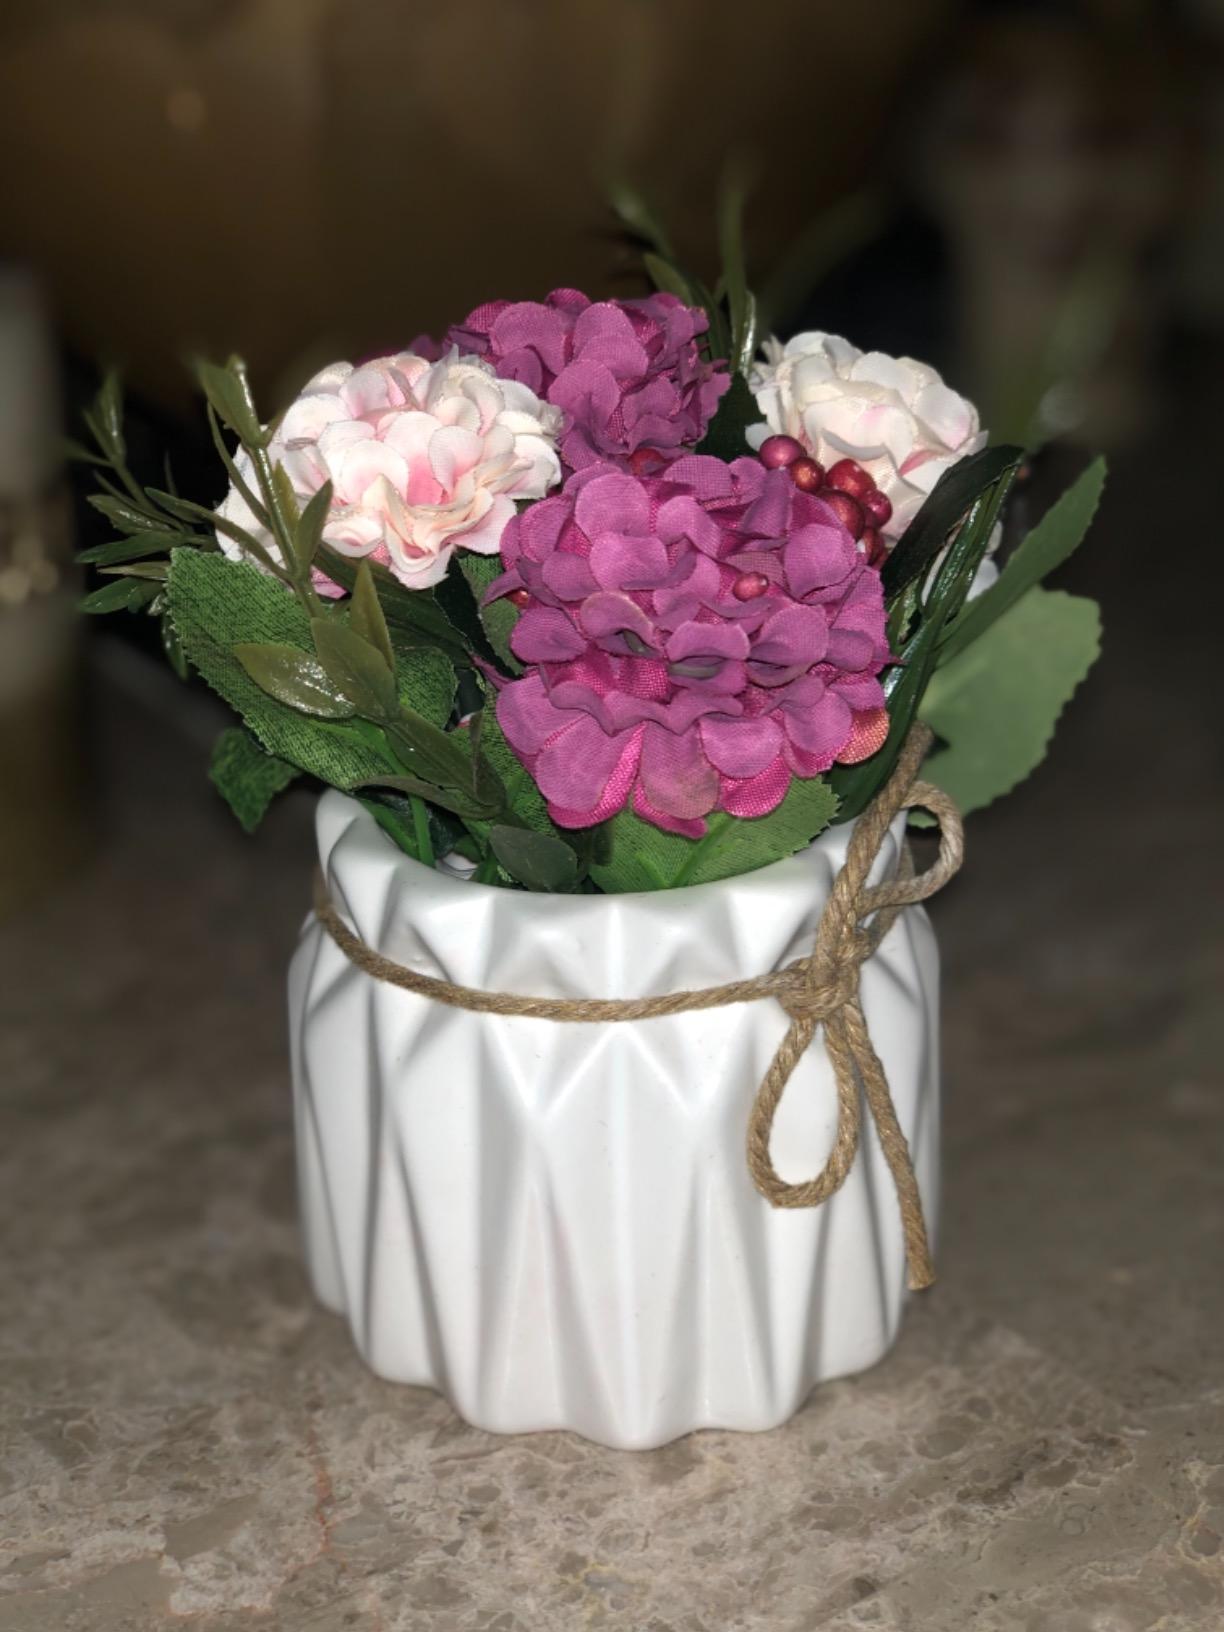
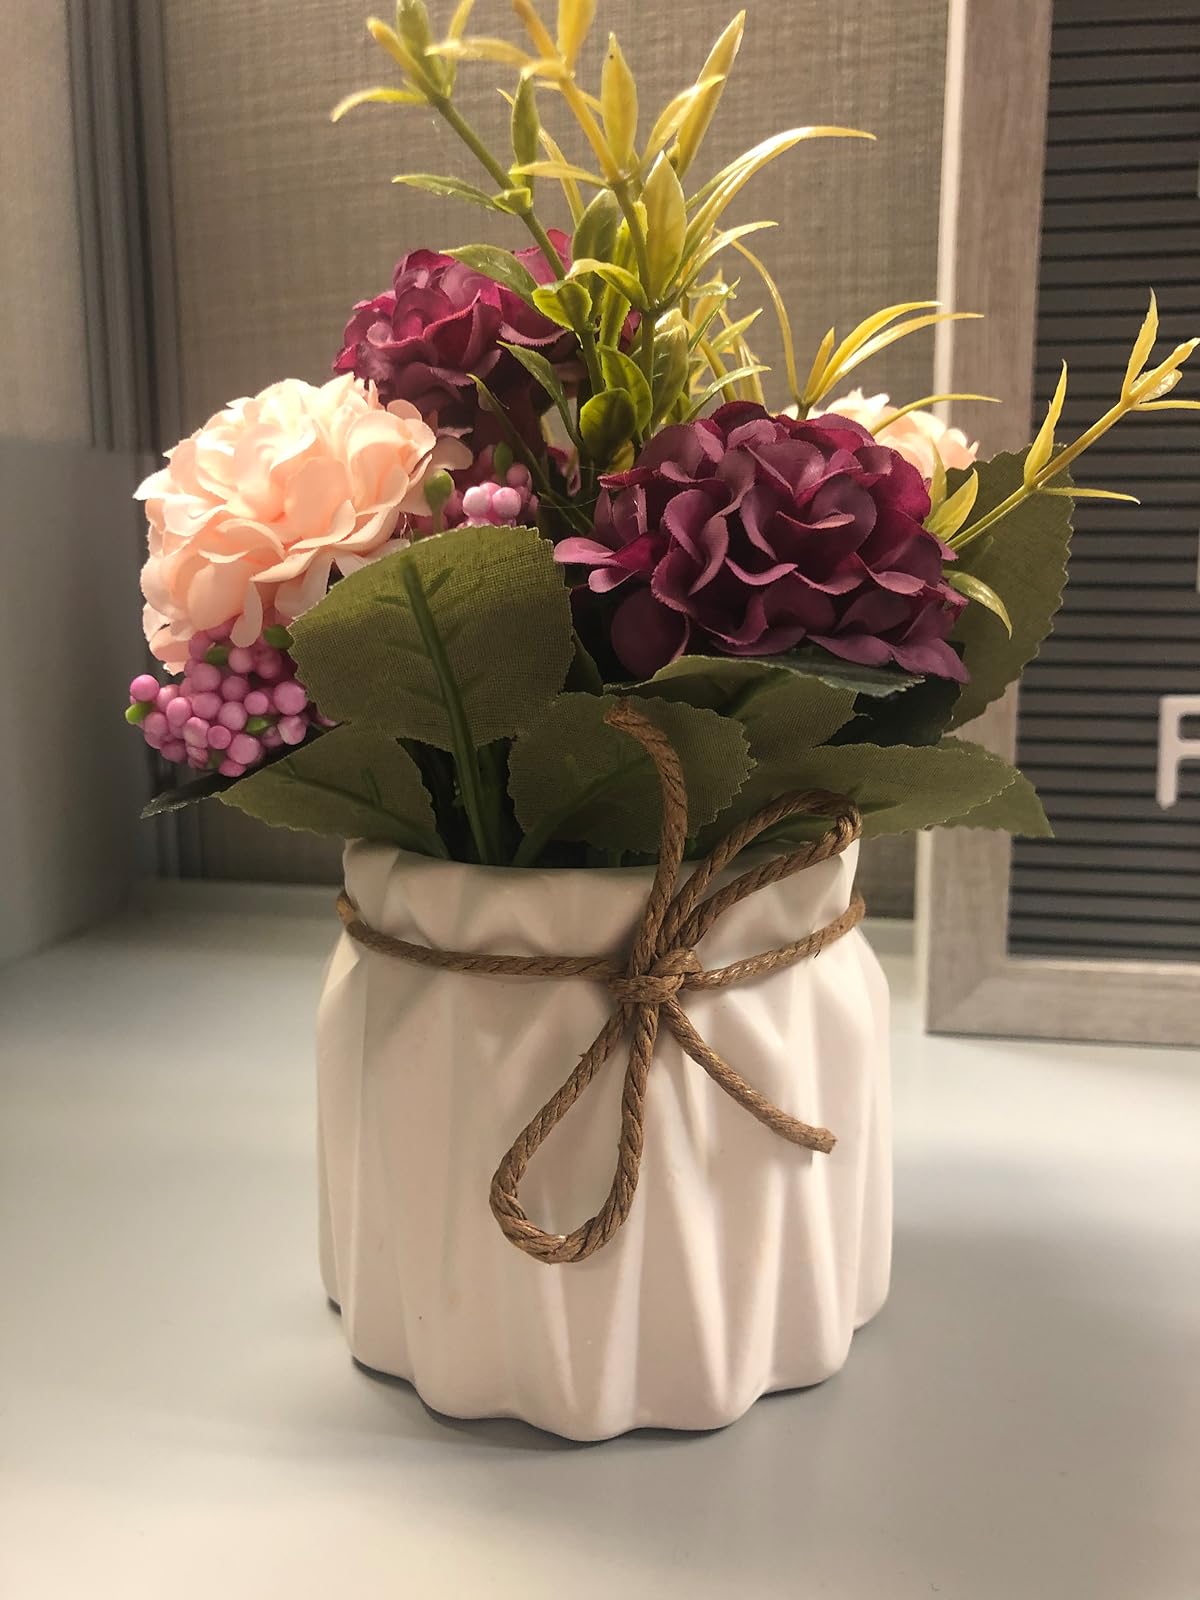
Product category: vase
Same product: yes